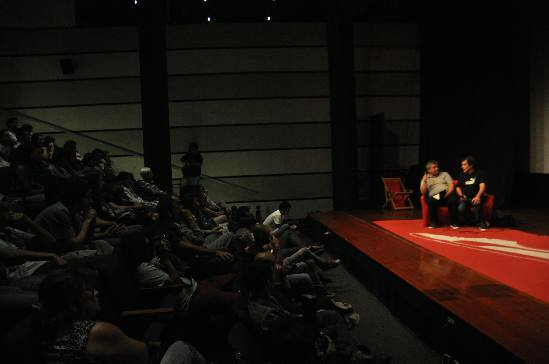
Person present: Yes